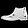
Label: Ankle boot